Portrayal of women in film noir

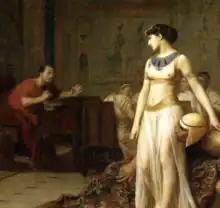
Cleopatra's protection and restoration of her throne. From the painting "Cleopatra and Caesar" (1866) by Jean-Léon Gérôme

The archetype femme fatale has historically been a culturally pervasive influence on literature and art. Femme fatale has roots in mythology and legends through figures such as Eve from the Biblical creation narrative and the original sin story of Adam and Eve; mythological figures such as Circe and Clytemnestra; folklore, in figures like succubi and yuki-onna; and even history, in an understanding of figures like Cleopatra, Lucrezia Borgia, and Mata Hari. In these representations, the femme fatale possesses an allure that is able to enchant and hypnotize her victim, sometimes even through a metaphysical or supernatural force; akin to a witch, seductress, or enchantress. Similarly to males with dark triad personality disorders, what seems to motivate the femme fatale is an insatiable desire for power and control, often over men, weaponizing her charm and beauty while using lies, deception, and coercion.